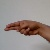
The image shows a hand gesture representing the letter 'H' in Indian Sign Language.